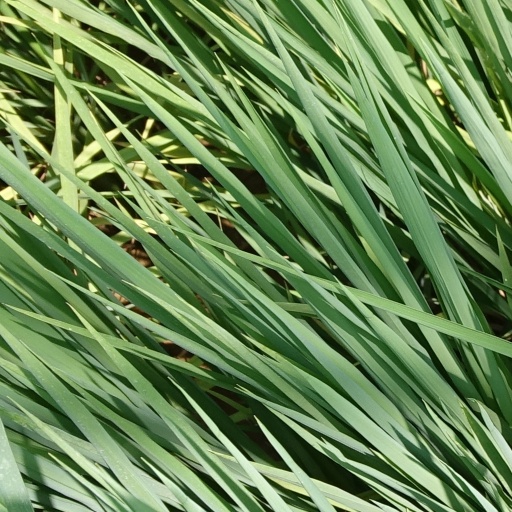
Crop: rice